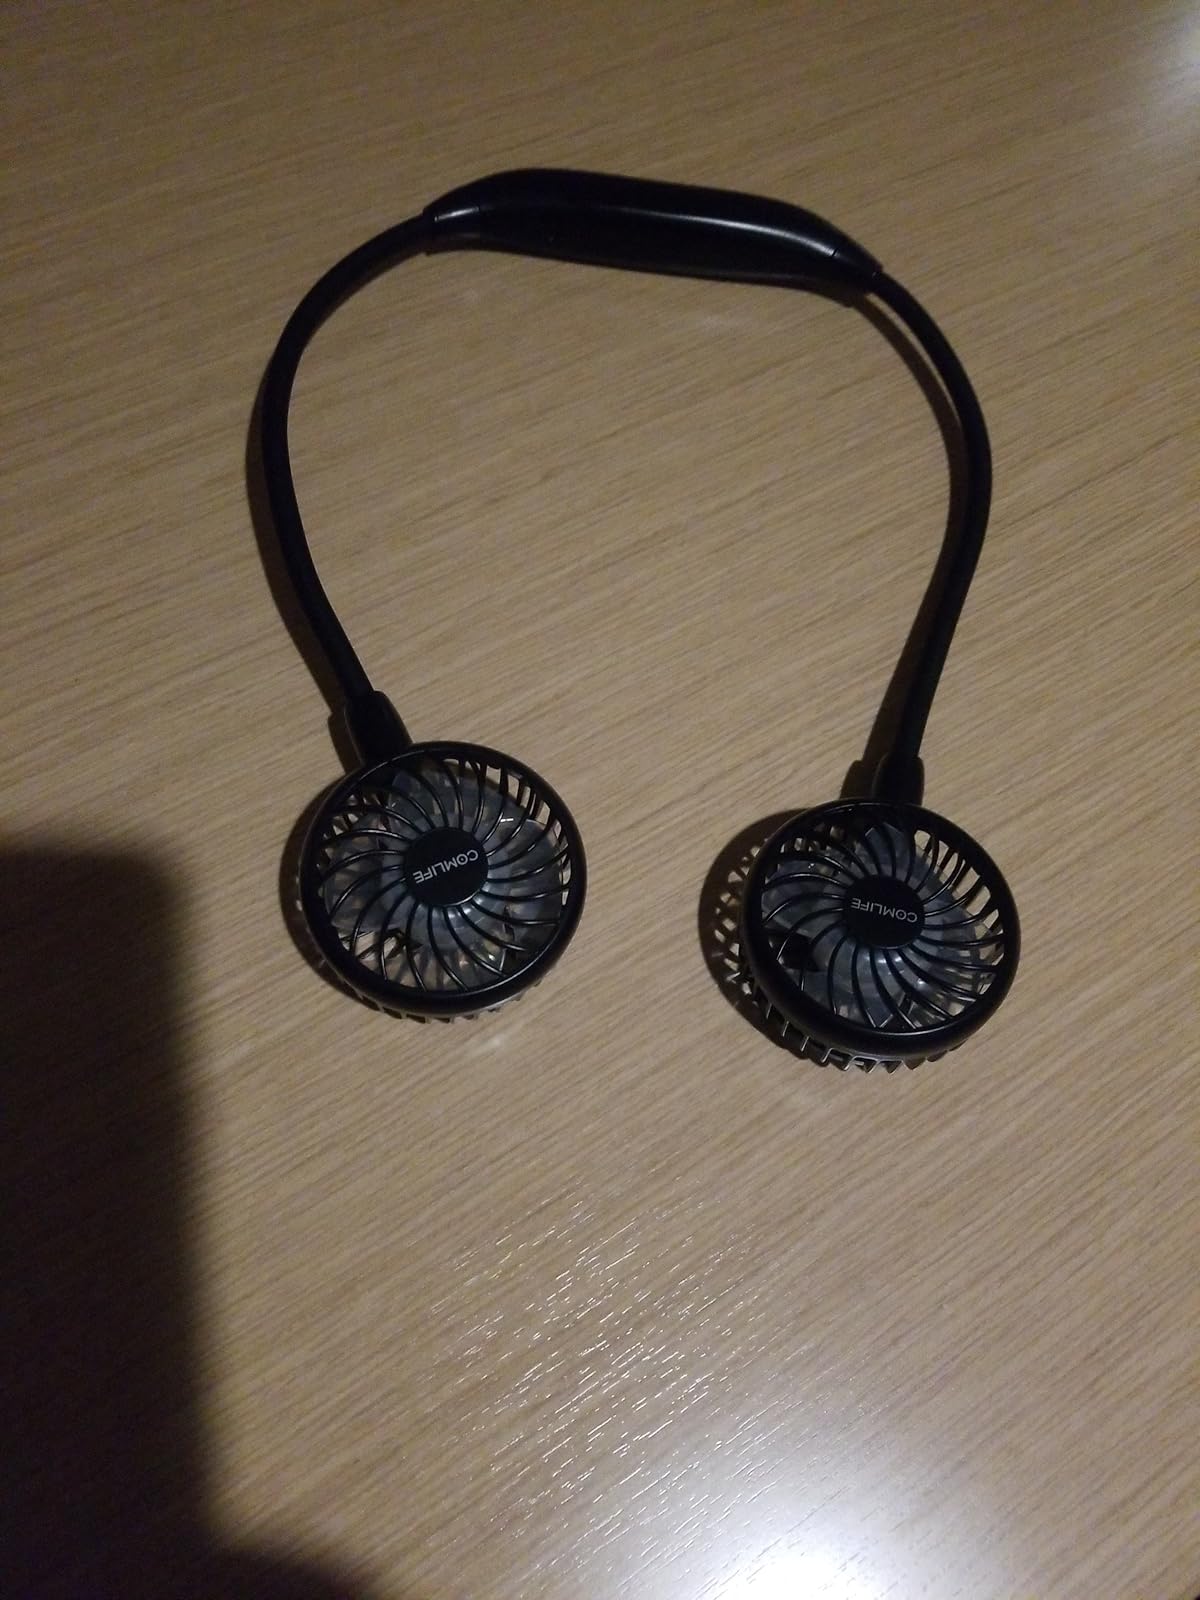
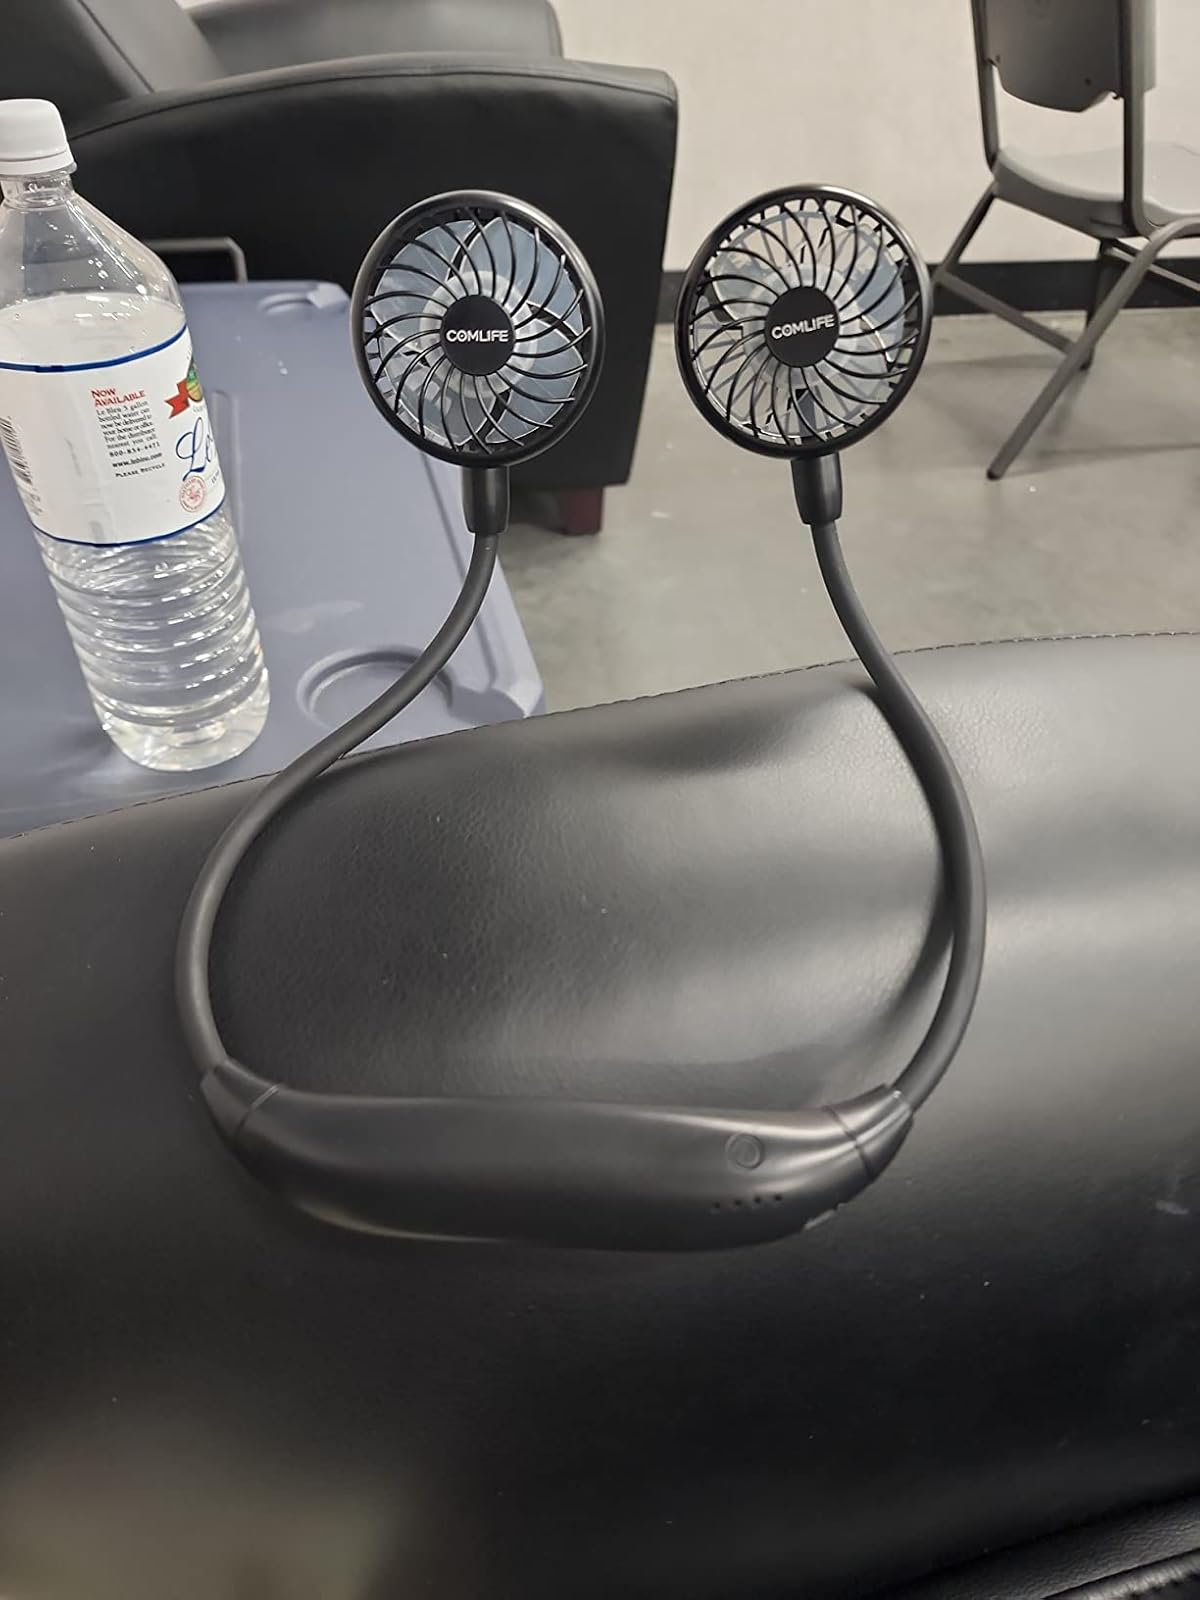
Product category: fan
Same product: yes